Geiseltal (fossil deposit)

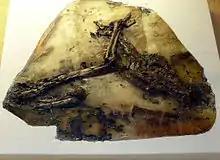
Skeletal remains of "Strigogyps" from the Geisel Valley

The Geiseltal, a peripheral area of the Central German Lignite Mining Area, is located about 20 km south of Halle (Saale) and about 10 km southwest of Merseburg in Saxony-Anhalt. It extends over a length of 15 km from west-northwest to east-southeast and over a width of 0.5 to 5 km. In the north it borders on the flat Merseburg red sandstone plateau, in the south on the Müchelner shell limestone plateau of the Querfurt-Freyburger Mulde. The River Geisel, which gives the valley its name, flows through the Geiseltal. It rises in St. Micheln near Mücheln from one of the largest springs in central Germany and drains after 19 km in Merseburgd via the Gotthardtsteiche into the Saale. Its catchment area is about 35 km².